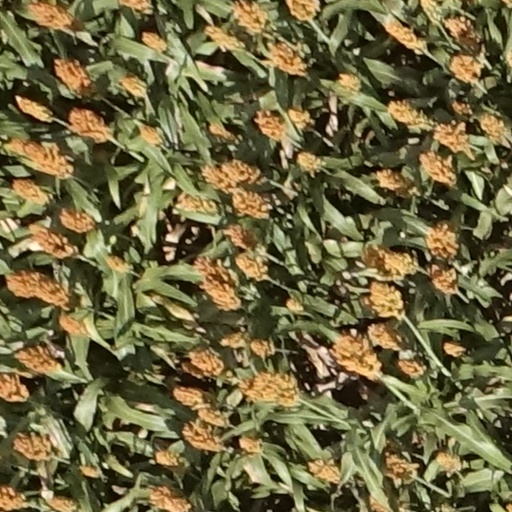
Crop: sorghum